Thomas Fleming Wilson

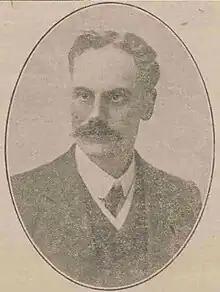
T.F. Wilson

Sir Thomas Fleming Wilson (2 June 1862 – 2 April 1929) was a British solicitor who served as Liberal MP for North East Lanarkshire for around a year.